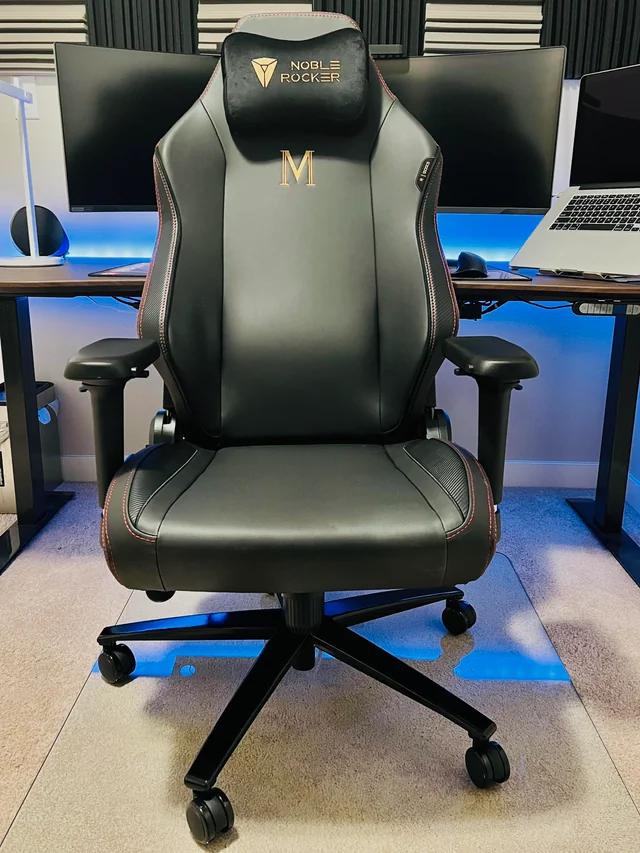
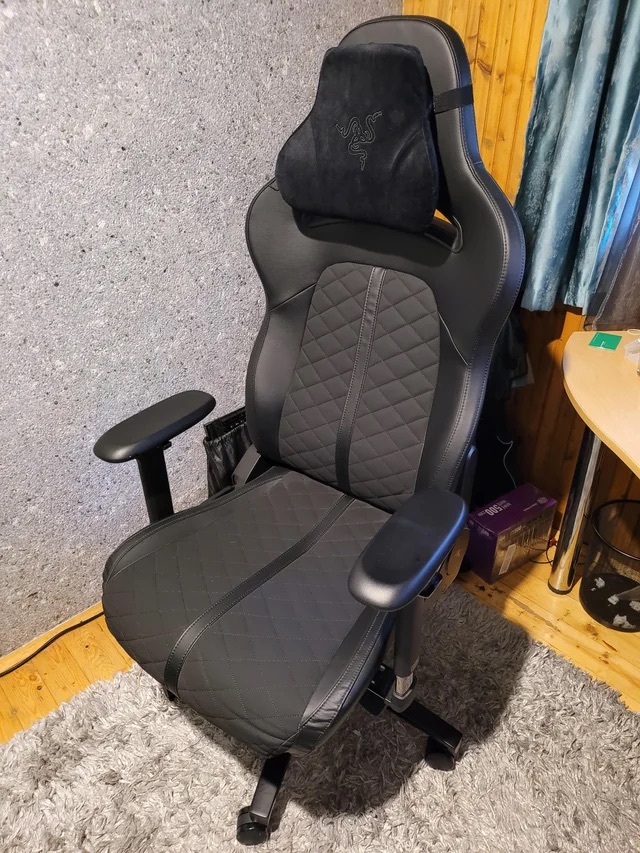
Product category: items_chair
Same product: no